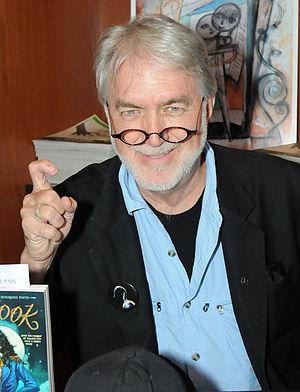
James V. Hart, né en 1960 à Fort Worth, est un scénariste américain.